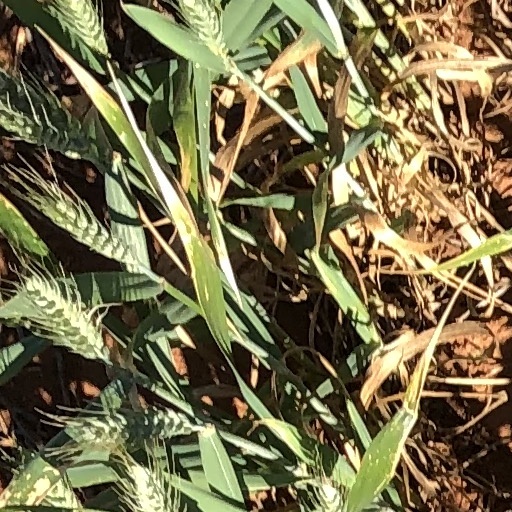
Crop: wheat